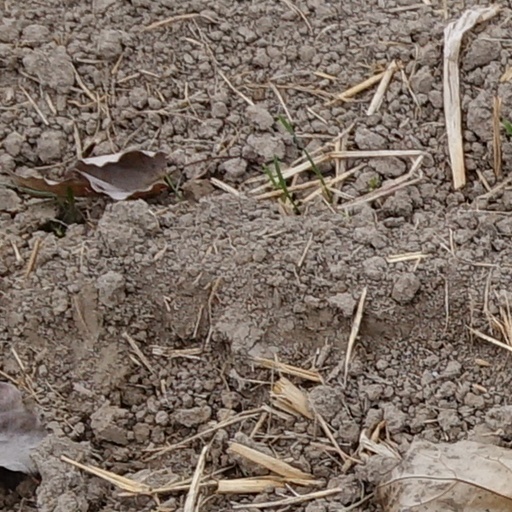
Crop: wheat